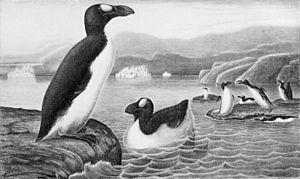
Grand pingouin